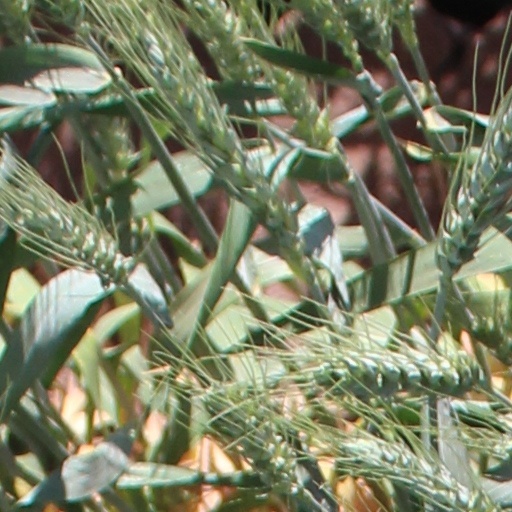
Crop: wheat